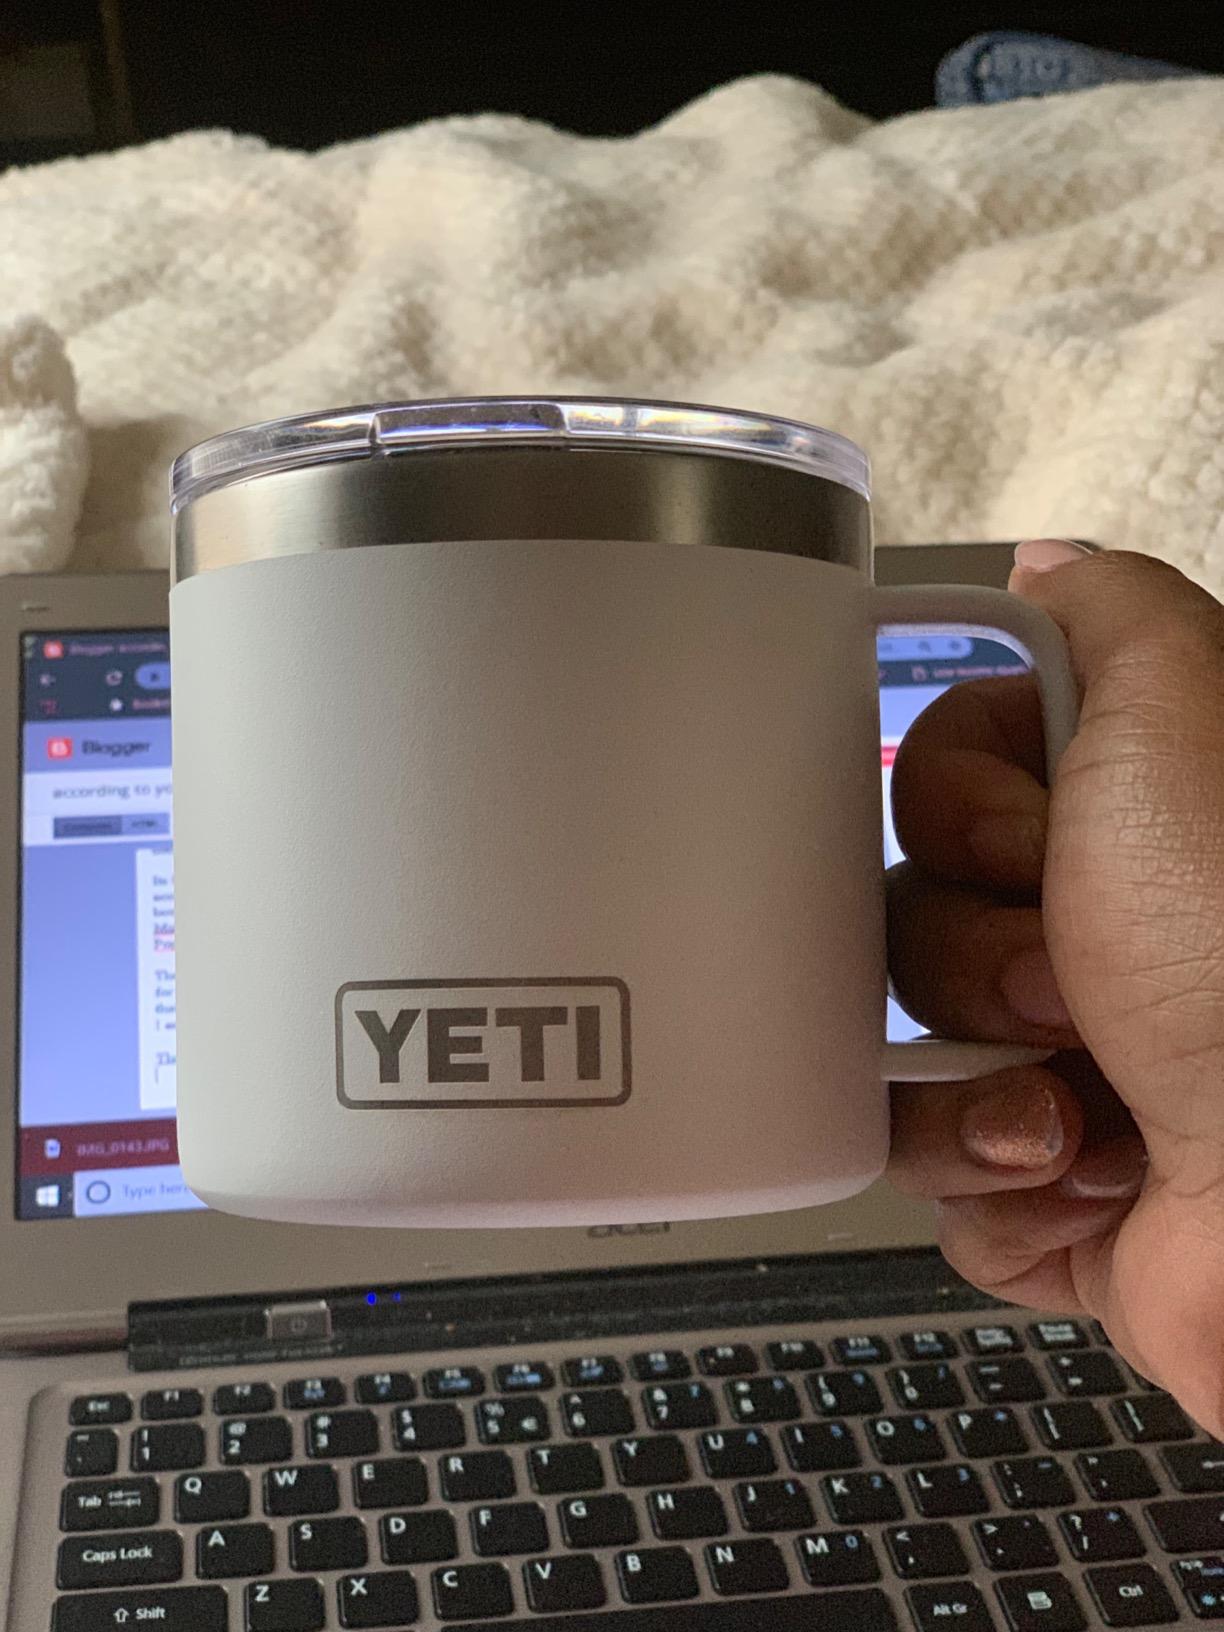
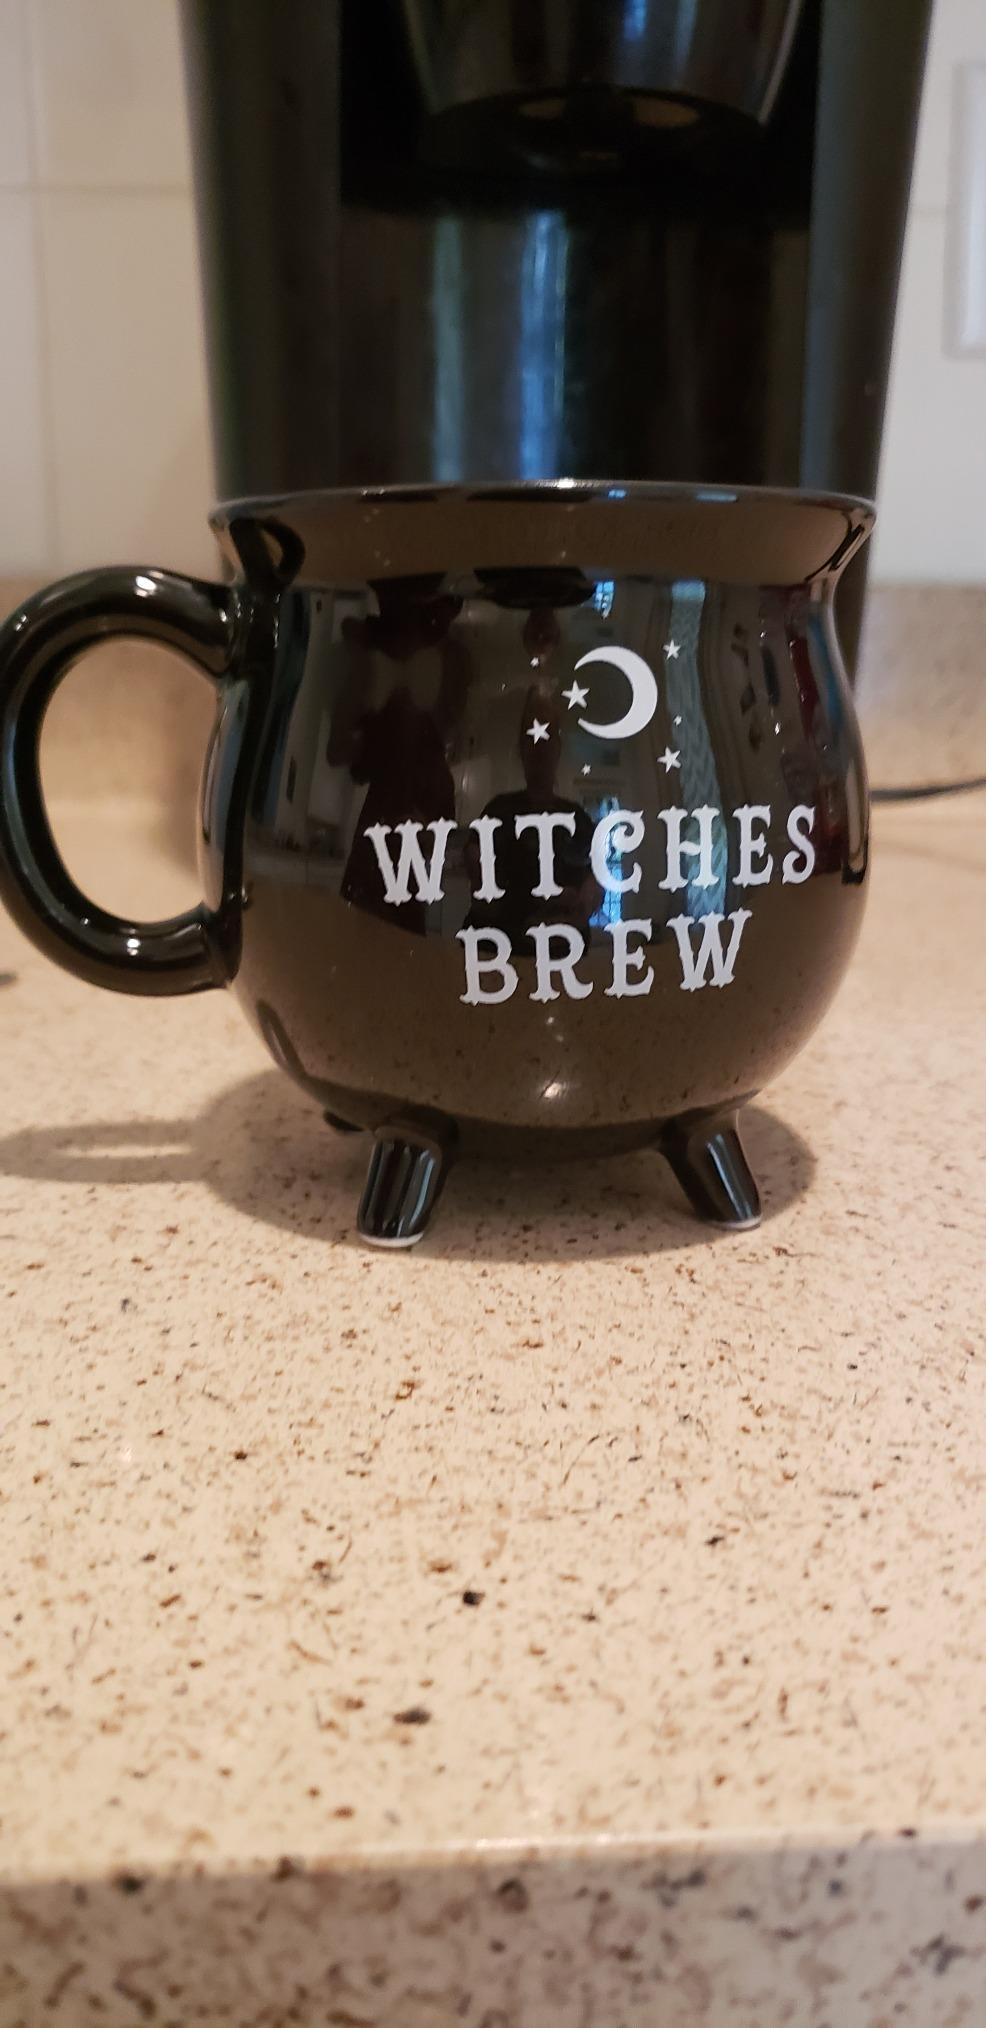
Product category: items_mug
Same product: no